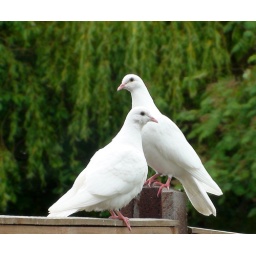
a pair of white doves sitting on the fence in the garden.